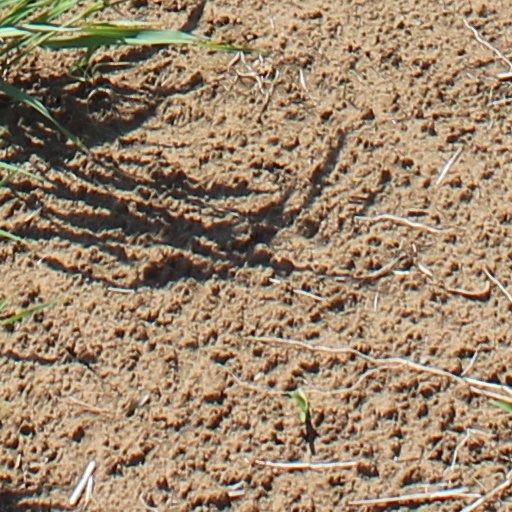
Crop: wheat